SARS-CoV-2 Omicron variant

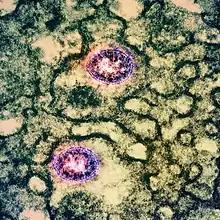
False-color transmission electron micrograph of an Omicron variant coronavirus, shown in pink, replicating within the cytoplasm of an infected Vero cell

In January 2022, William Schaffner, professor of infectious diseases at Vanderbilt University Medical Center, compared the contagiousness of the Omicron variant to that of the measles.